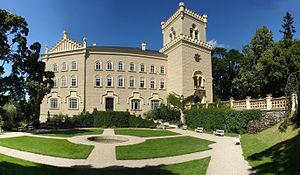
Chyše est une ville du district de Karlovy Vary, dans la région de Karlovy Vary, en République tchèque. Sa population s'élevait à 575 habitants en 2018.